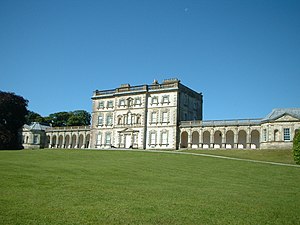
Palladianisme / Neopalladianisme / Irsk palladianisme
Palladianisme eller palladiansk arkitektur er en europæisk arkitekturstil afledt af og inspireret af arbejder af den venetianske arkitekt Andrea Palladio. Det der i dag betegnes som palladiansk arkitektur, er en udvikling af Andrea Palladios oprindelige koncepter, der var stærkt baseret på symmetri, perspektiv og værdier fra grækernes og romernes klassiske tempelarkitektur i antikken. Fra 1600-tallet blev Palladios fortolkning af denne klassiske arkitektur kaldt palladianisme, og den fortsatte med at udvikle sig til slutningen af 1700-tallet.